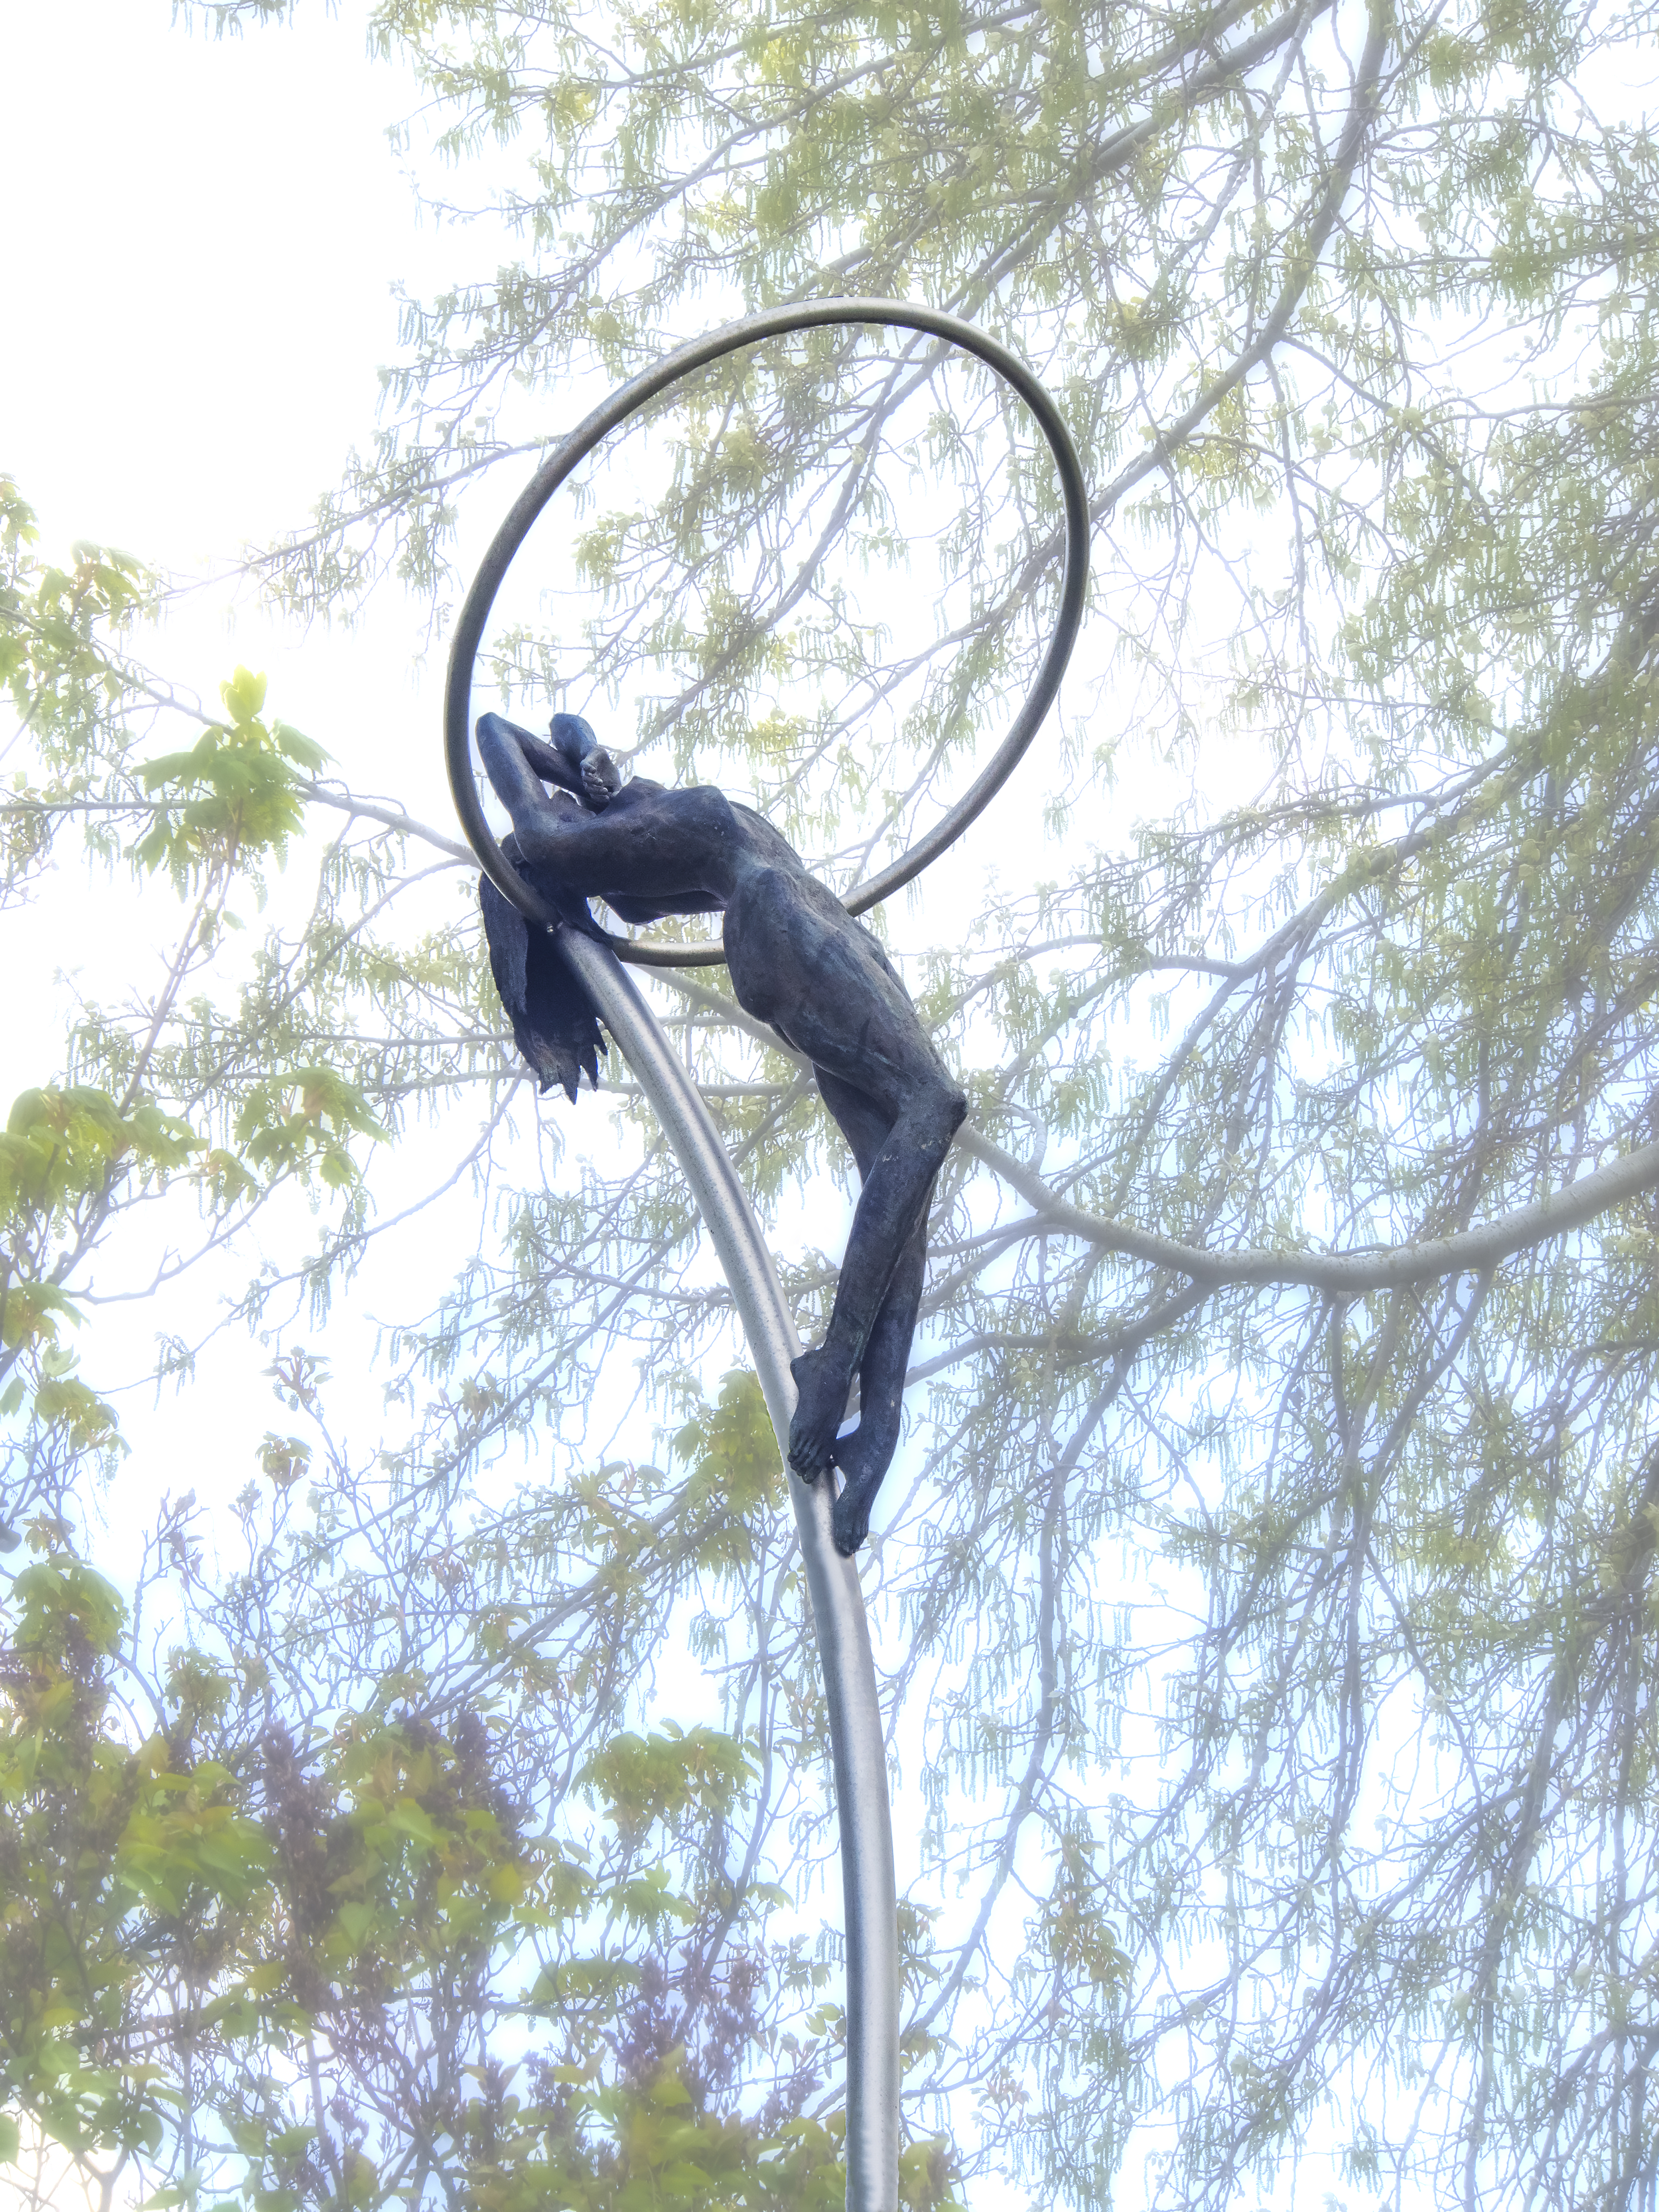
tree, branch, flower, statue, belgium, bridle, ascension, sculpture, art, belgique, em5, olympus, omd, nude, witch, limburg, belgie, borgloon, gotem, tolerance, stake, brandstapel, tjenne, romeinsekassei, gerardmoonen, johannamachiels